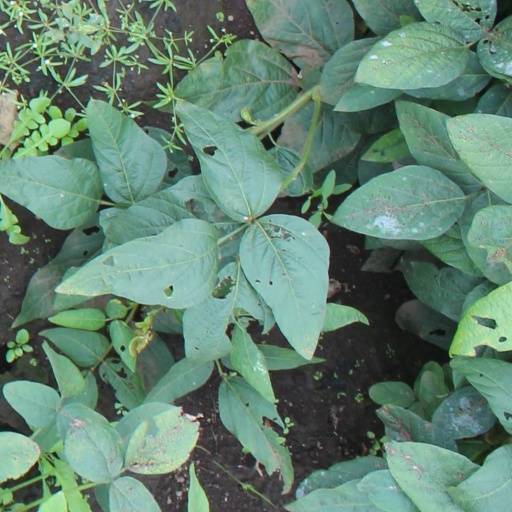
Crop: soybean